Miyamoto Musashi

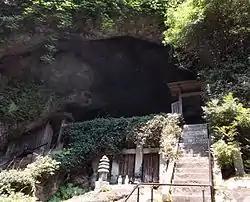
Reigandō cave in Kumamoto, Japan

In 1611, Musashi learned zazen at Myōshin-ji Kyūshū after the Sekigahara battle. Musashi introduced Nagaoka Sado to an official of daimyo (lord) named Hosokawa Tadaoki.